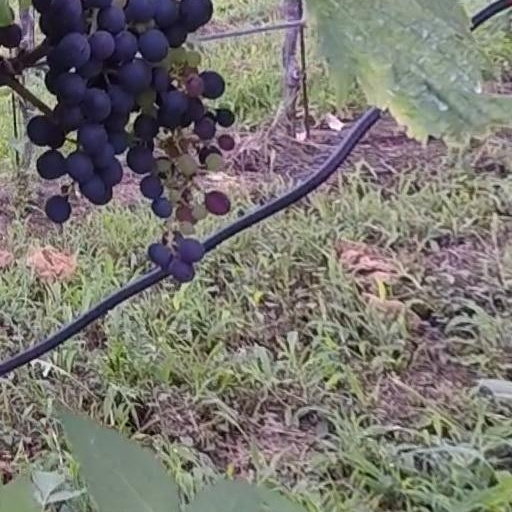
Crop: grape